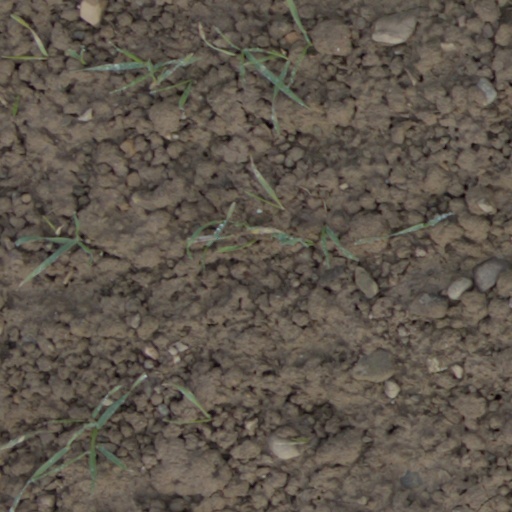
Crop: wheat